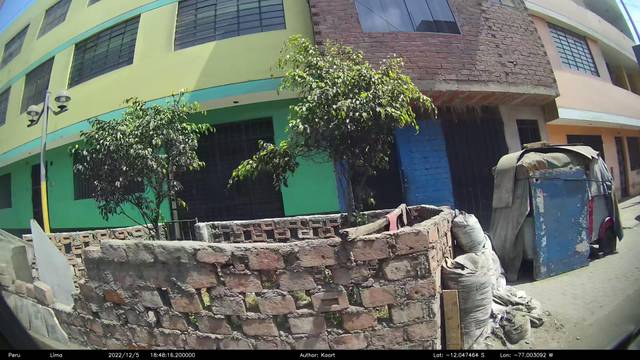
Region: Peru
Coordinates: -12.047, -77.003